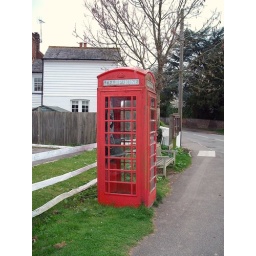
This must be one of the very few red phone boxes still in public use.